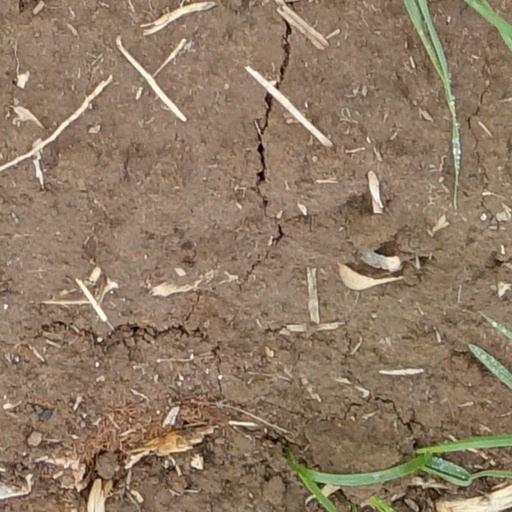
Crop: wheat